Marriage stone

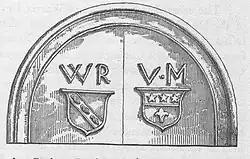
A marriage stone at Woodside House, Parish of Beith.

Marriage stones serve as a record of a marriage, the joining together of two families, although in Jersey, where they are probably more common than elsewhere in the British Isles, they rarely, if ever, bear the date of a marriage, but mostly the names of the occupants of a property at the time it was built, restored or extended, or when it was acquired by those whose initials appear on the stone especially important in aristocratic families and also sometimes practised amongst the newly established and monied middle classes. They were sometimes added to a building which was constructed specifically as the new family home for the married couple, especially when the dowry was large, or were carved into a pre-existing lintel over the main entrance or over a fireplace. The stones also clearly indicated the ownership of the building to onlookers at the time as well as serving as a record for posterity of both marital bliss and often also of social advancement.